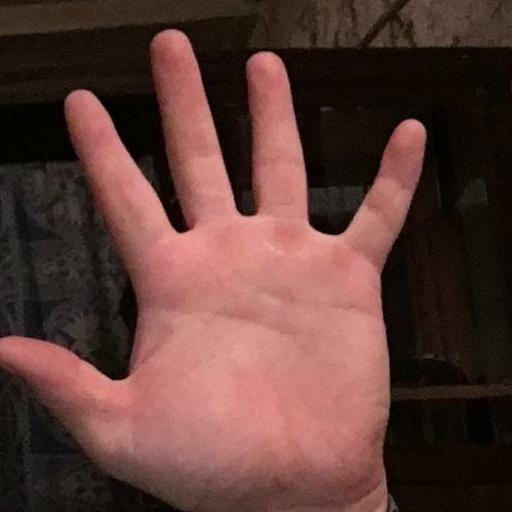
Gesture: palm